Światopełk Karpiński

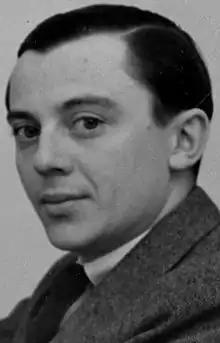
Światopełk Karpiński

Światopełk Karpiński (27 March 1909 in Łask – 21 April 1940 in Vilnius) was a Polish poet and satirist, brother of architect Zbigniew Karpiński, uncle of the writer and historian of ideas Wojciech Karpiński. He graduated from the School of Political Sciences in Warsaw where he was trained as a diplomat. But instead of following a diplomatic career he started collaborating with various Polish newspapers and journals, among them "Szpilki" and "Cyrulik Warszawski". For his collection of poems "Trzynaście wierszy" he was awarded the main prize for the youth of the Polish Academy of Literature.